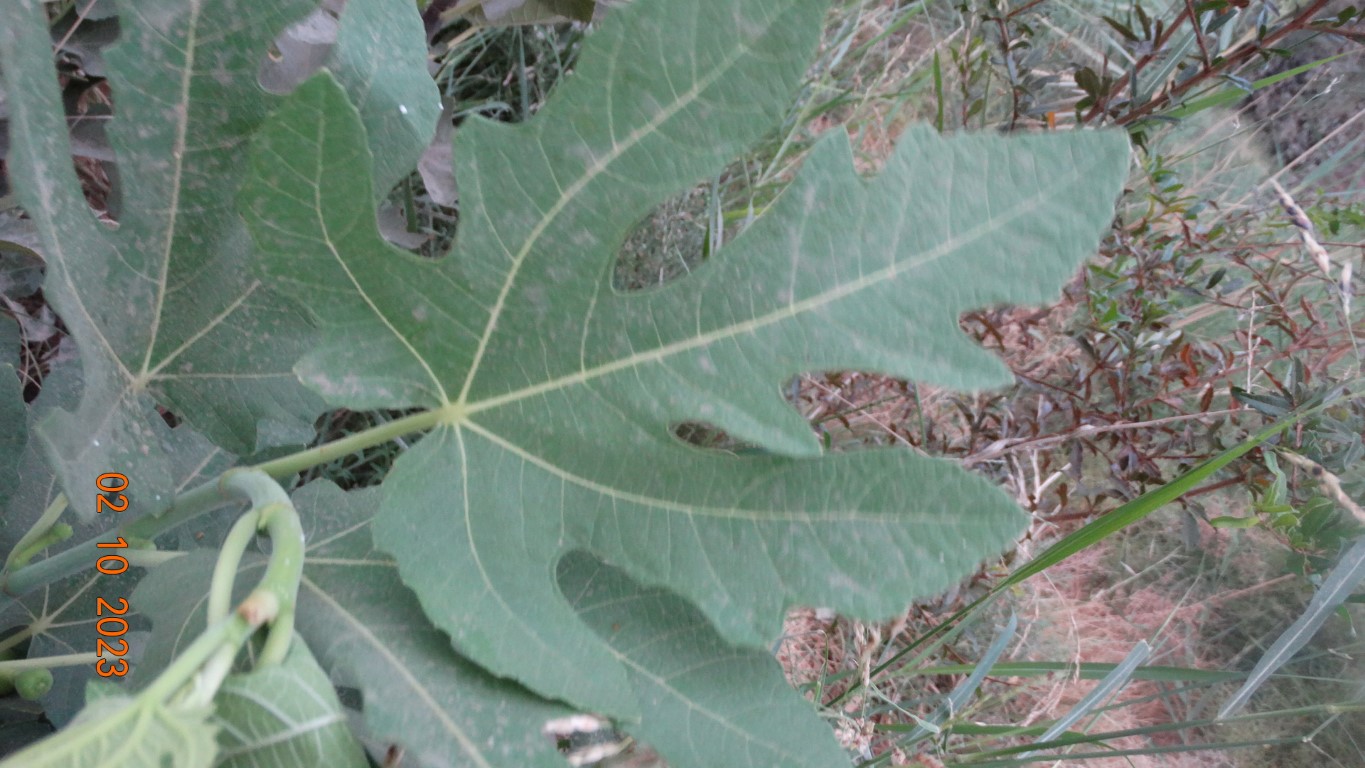
Label: healthy